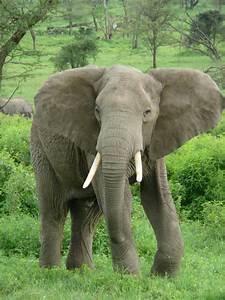
elephant